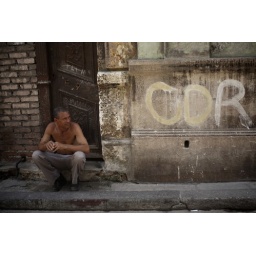
Most locals spend their time sitting outside their buildings in the evening, giving the streets a great atmosphere.